Sierra Madre Occidental

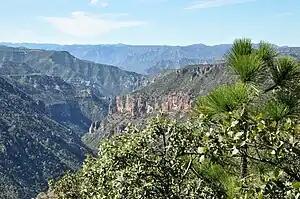
An example of the ignimbrite units

In the Oligocene, ash flows became the predominant deposit of the area, with interbedded lava flows between. These ash flows began the second series of high magmatism formations. The Mid-Tertiary ignimbrite flare-up formed a series of ignimbrite formations, layered one atop another, that are sometimes broken by lava flows. The ignimbrite formations in this area cover the largest area of any known series, with ten calderas identified in the province. Three of these calderas are in Copper Canyon. The lava has formed a series of mafic rocks that comprise the Southern Cordilleran Basaltic Andesite Suite. The tuffs are above a thick formation of lava rock. Around five or six units have been identified, mostly around the Copper Canyon area. These tuffs have allowed wide-ranging correlation with formations in other geographical areas, for example Death Valley.